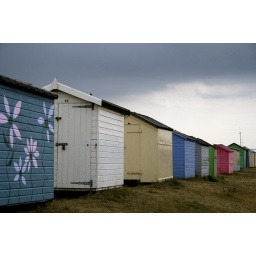
Colourful beach huts against a moody sky